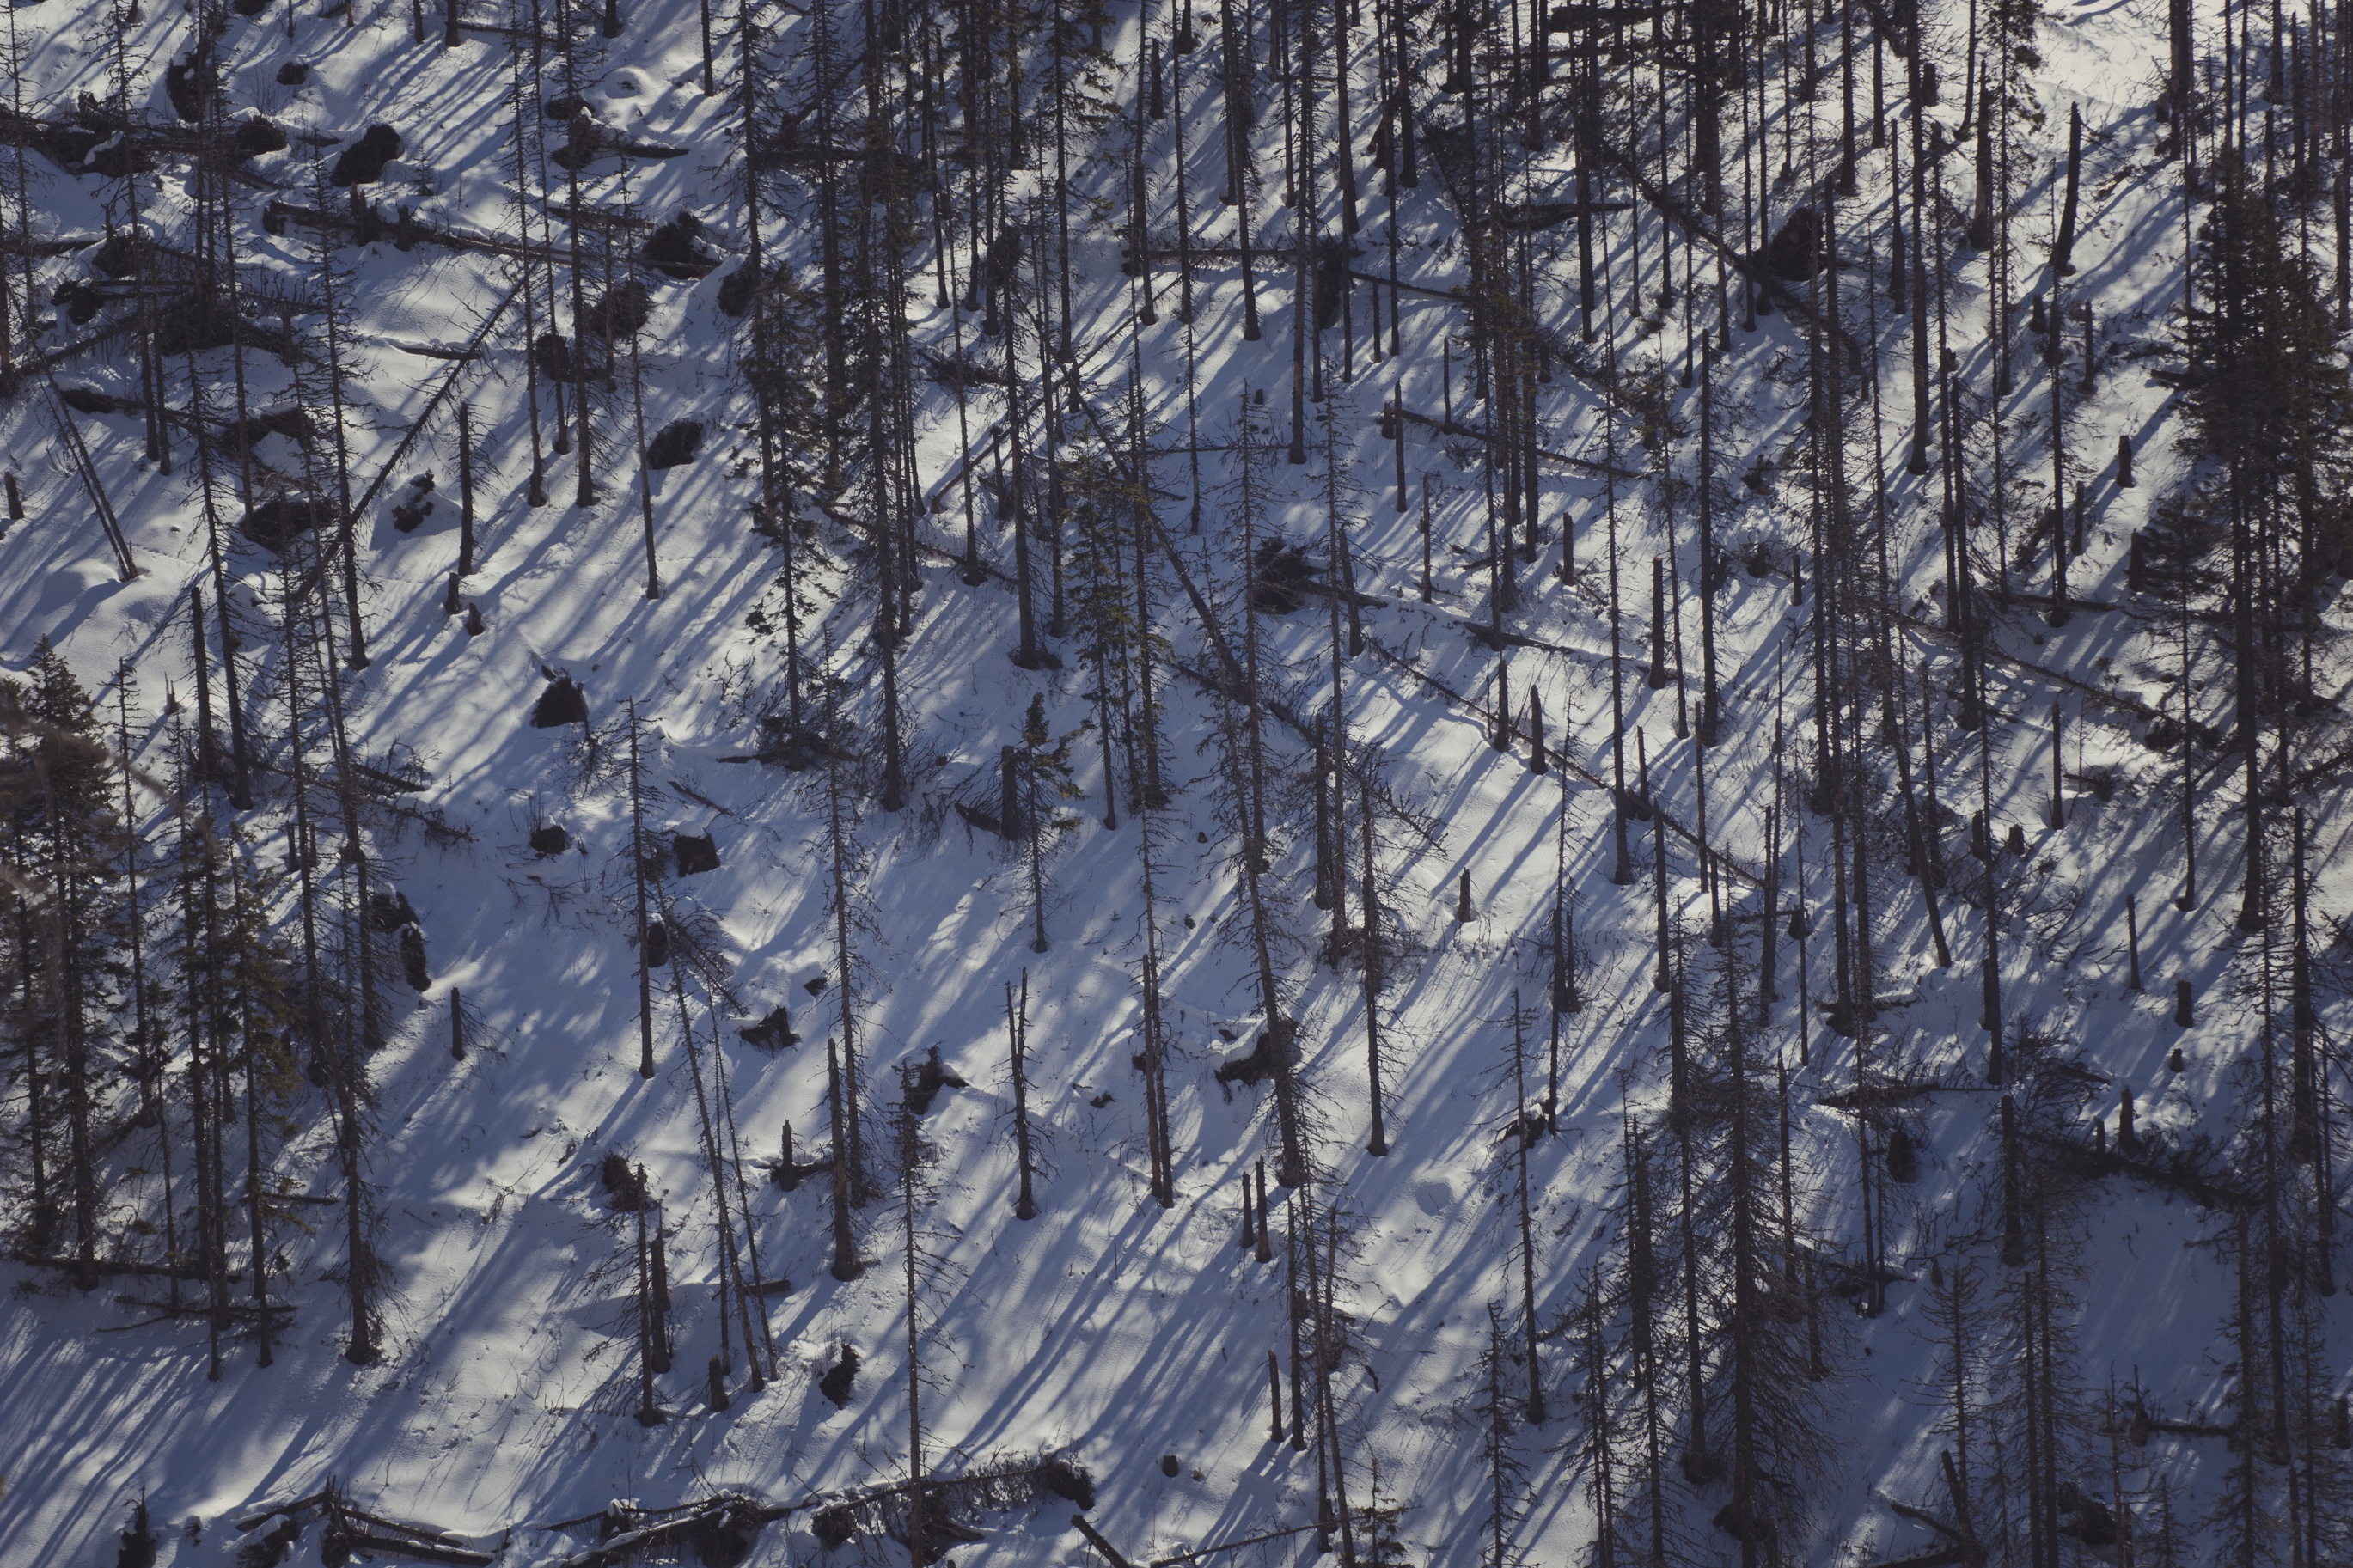
tree, forest, branch, snow, winter, frost, ice, weather, season, habitat, freezing, natural environment, woody plant, geological phenomenon